Tim Hunkin

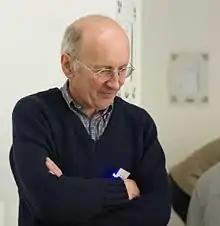
Tim Hunkin in 2010

Hunkin's "Under the Pier Show" at Southwold Pier, England, is a penny arcade featuring a number of humorous, coin-operated machines of his creation. Attractions include the "Autofrisk" (a device that simulates the experience of being frisked by multiple, inflated rubber gloves), the "Bathyscape" (a device that simulates a brief submarine adventure) and a somewhat rude sculptural clock. Hunkin has also opened Novelty Automation, an amusement arcade in Holborn, London, which has a more satirical tone, of which Hunkin has said "I don’t think political art has an enormous effect, but in the short term it is satisfying to reinforce people’s disrespect of the villains."